Venu

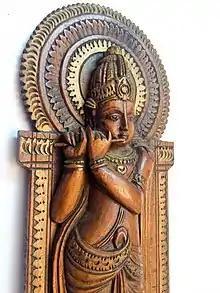
A "venu" is a musical instrument common in Krishna iconography

One of the oldest musical instruments of India, the instrument is a key-less transverse flute made of bamboo. The fingers of both hands are used to close and open the holes. It has a blowing hole near one end, and eight closely placed finger holes. The instrument comes in various sizes. The venu is also a highly respected instrument and those who play it are expected to appreciate it, for it is considered a gift to be able to play it.